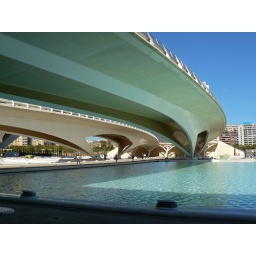
Bridge over the in the dry river bed of River Turia in Valencia.